Controlled ovarian hyperstimulation

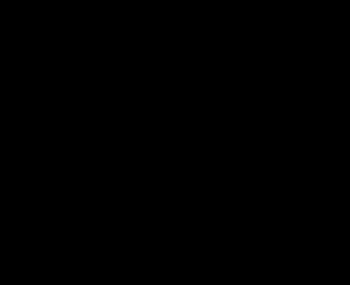
Nomogram for the starting dosage of FSH preparation as estimated from age, antral follicle count (AFC) and endogenous serum FSH taken day 3 of the menstrual cycle. An example is given in the nomogram, wherein an age of 32 years and an AFC of 12 gives a point on the middle line that, when continued to an FSH of 5 IU/L, results in a starting FSH dosage of almost 200 IU/L.

Nomogram for the starting dosage of FSH as estimated from age, anti-Müllerian hormone (AMH) and endogenous serum FSH taken day 3 of the menstrual cycle (same as previous nomogram but with AMH instead of AFC)

In most patients, injectable gonadotropin preparations are used, usually FSH preparations. The clinical choice of gonadotrophin should depend on availability, convenience and costs. The optimal dosage is mainly a trade-off between the pregnancy rate and risk of ovarian hyperstimulation syndrome. A meta-analysis came to the result that the optimal daily recombinant FSH stimulation dose is 150 IU/day in presumed normal responders younger than 39 years undergoing IVF. Compared with higher doses, this dose is associated with a slightly lower oocyte yield, but similar pregnancy rates and embryo cryopreservation rates. For women predicted to have a poor response, there may not be any benefit to start at a higher FSH dosage than 150 IU per day.